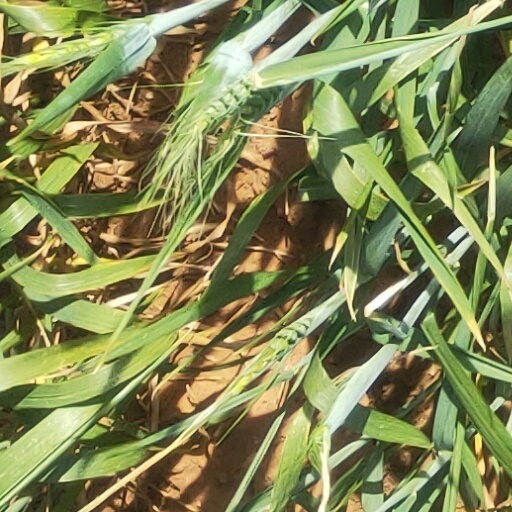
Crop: wheat